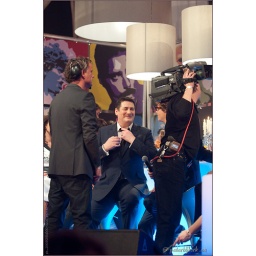
TV registratie van de Top 2000 in Concert - editie 2009Heineken Music Hall AmsterdamRadio 2 en Ned. 3 - NPS